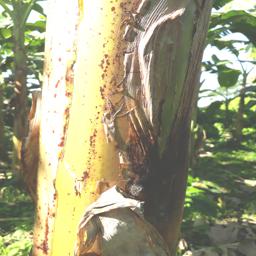
Label: PSEUDOSTEM WEEVIL